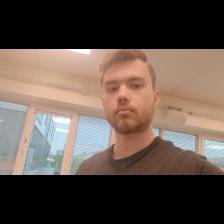
Label: Human